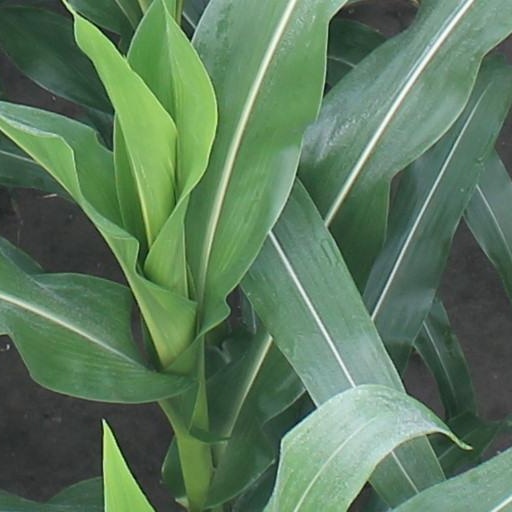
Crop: maize; corn